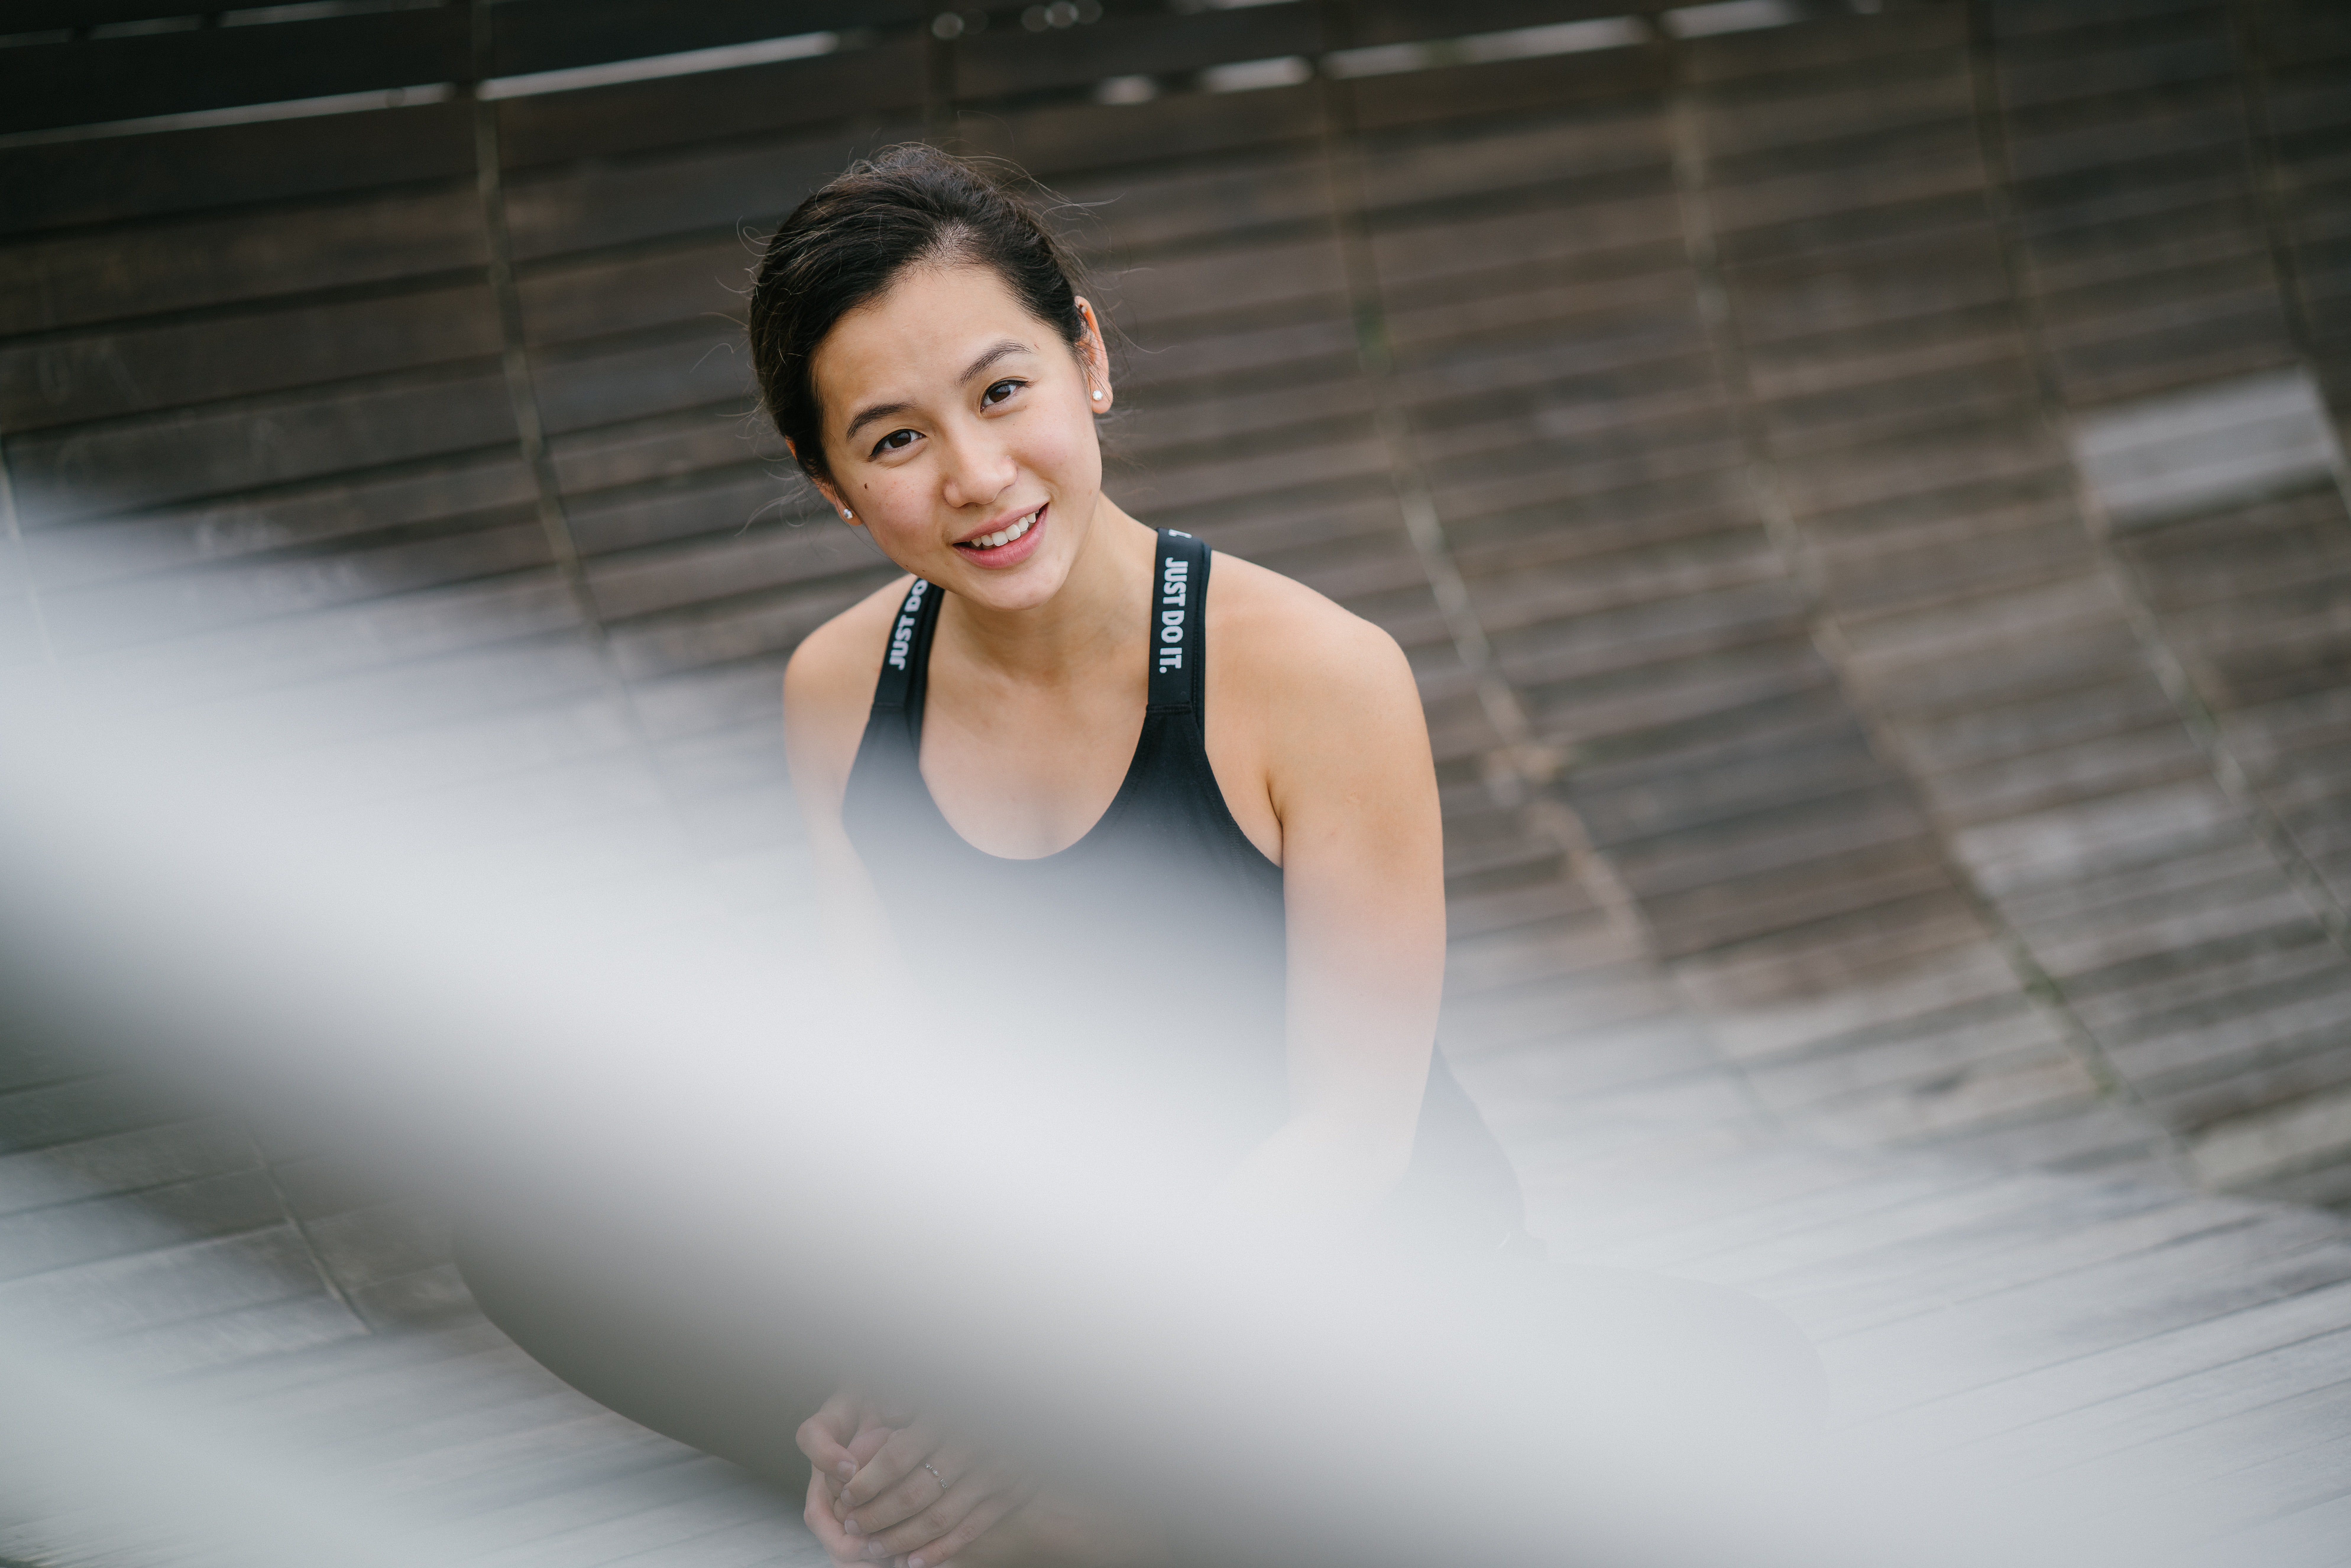
skin, beauty, arm, shoulder, photography, flash photography, leg, smile, model, dress, photo shoot, sportswear, recreation, sitting, leisure